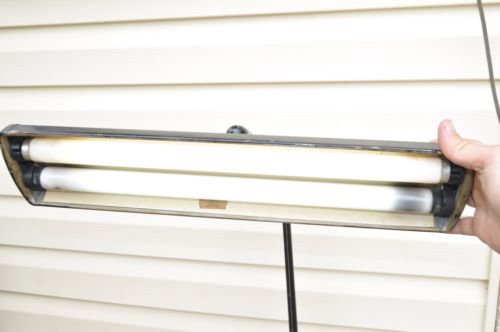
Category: lamp